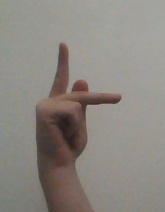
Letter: dha